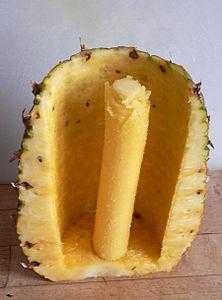
Label: Pineapple